Pablo Vidal

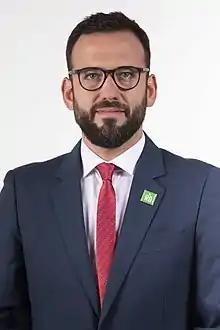
Official portrait (2018)

Pablo Esteban Vidal Rojas (born 24 June 1983) is a Chilean politician and geographer who served as a member of the Chamber of Deputies of Chile during the 2018−2022 period.